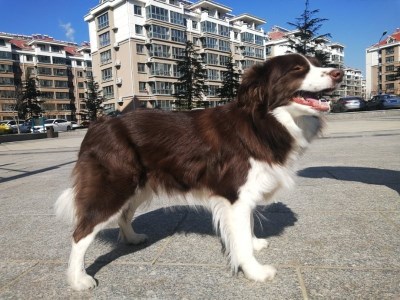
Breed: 2594-n000109-Border_collie